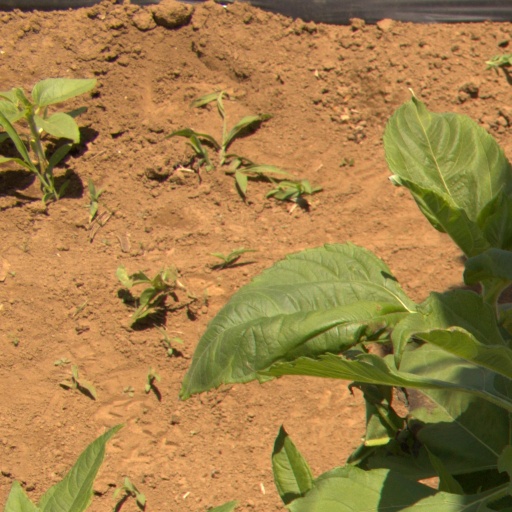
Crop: Jerusalem artichoke